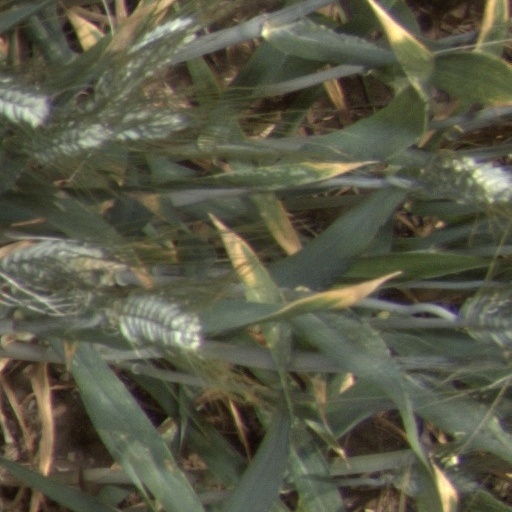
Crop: wheat